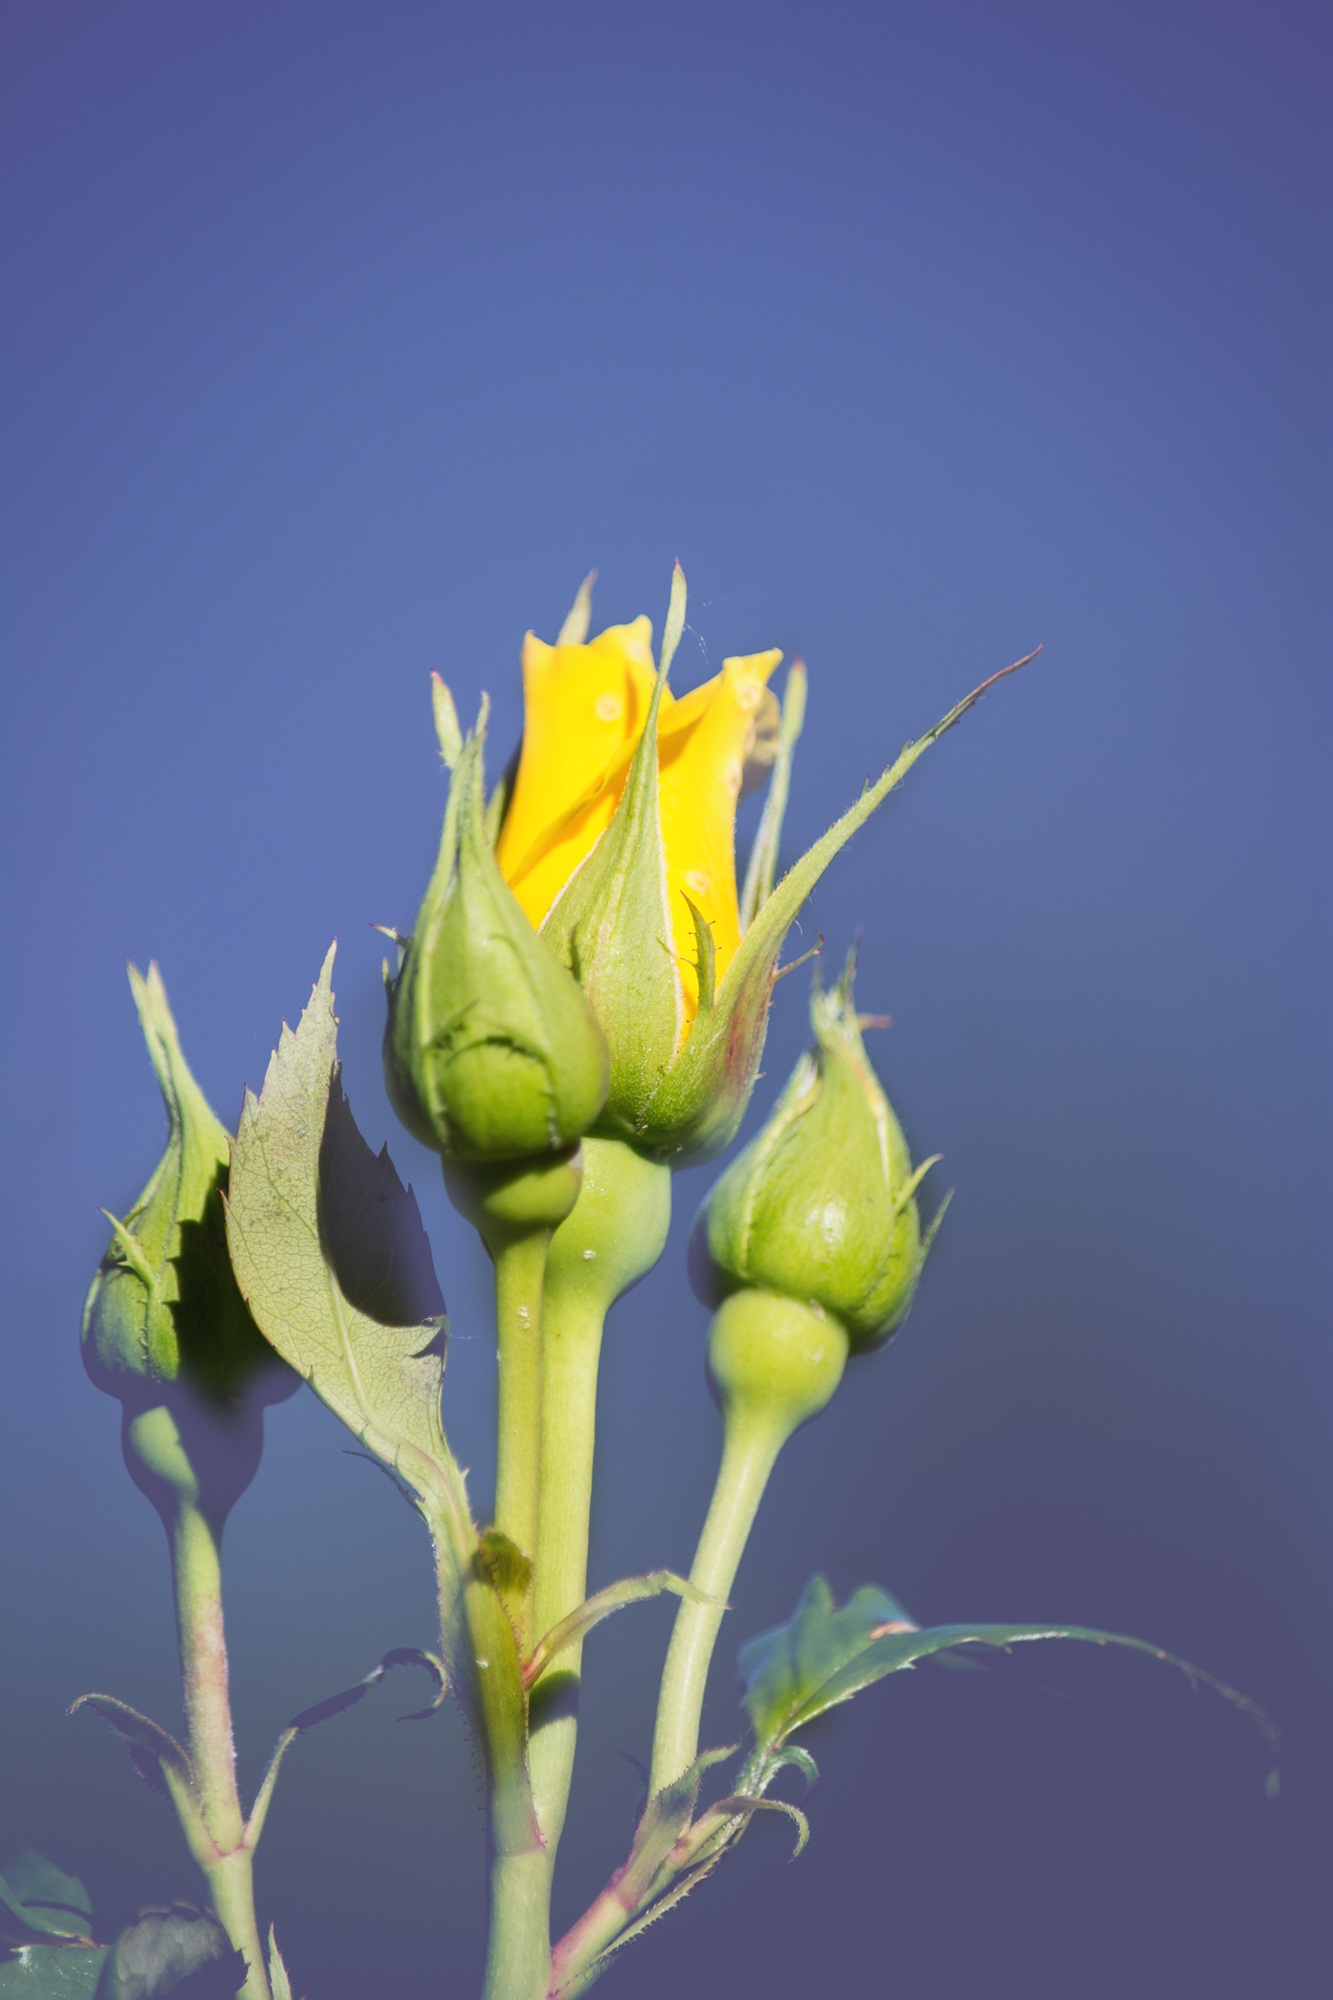
nature, blossom, plant, flower, bloom, rose, botany, yellow, garden, close, flora, yellow flower, wildflower, thistle, bud, flower garden, yellow rose, macro photography, ornamental plant, in the garden, flowering plant, daisy family, schnittblume, blossom closed, plant stem, land plant